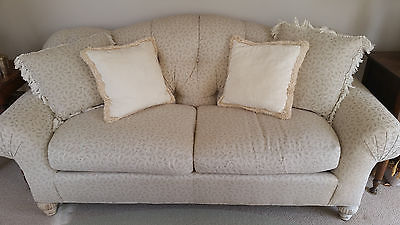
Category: sofa